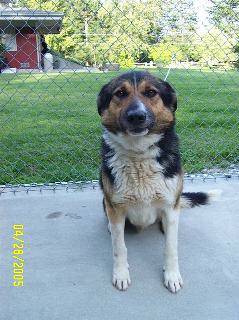
Label: dogs